Mechanized Brigade "Legnano"

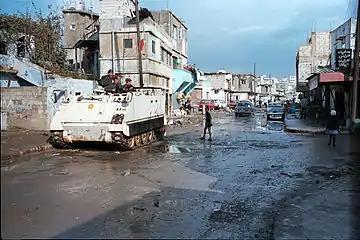
Soldiers of the 2nd Bersaglieri Battalion "Governolo" on patrol with the Multinational Force in Lebanon in 1982

In 1982 and 1983 the brigade provided personnel for the Italian contingent of the Multinational Force in Lebanon. In 1986 the Italian Army abolished the divisional level and the Legnano came under direct command of the 3rd Army Corps. On 30 November 1989 the 68th Mechanized Infantry Battalion "Palermo" was disbanded.